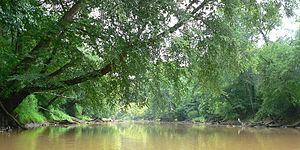
La Neuse River est un cours d'eau originaire du Piedmont et qui se jette dans la baie de Pamlico près de New Bern, en Caroline du Nord, aux États-Unis.